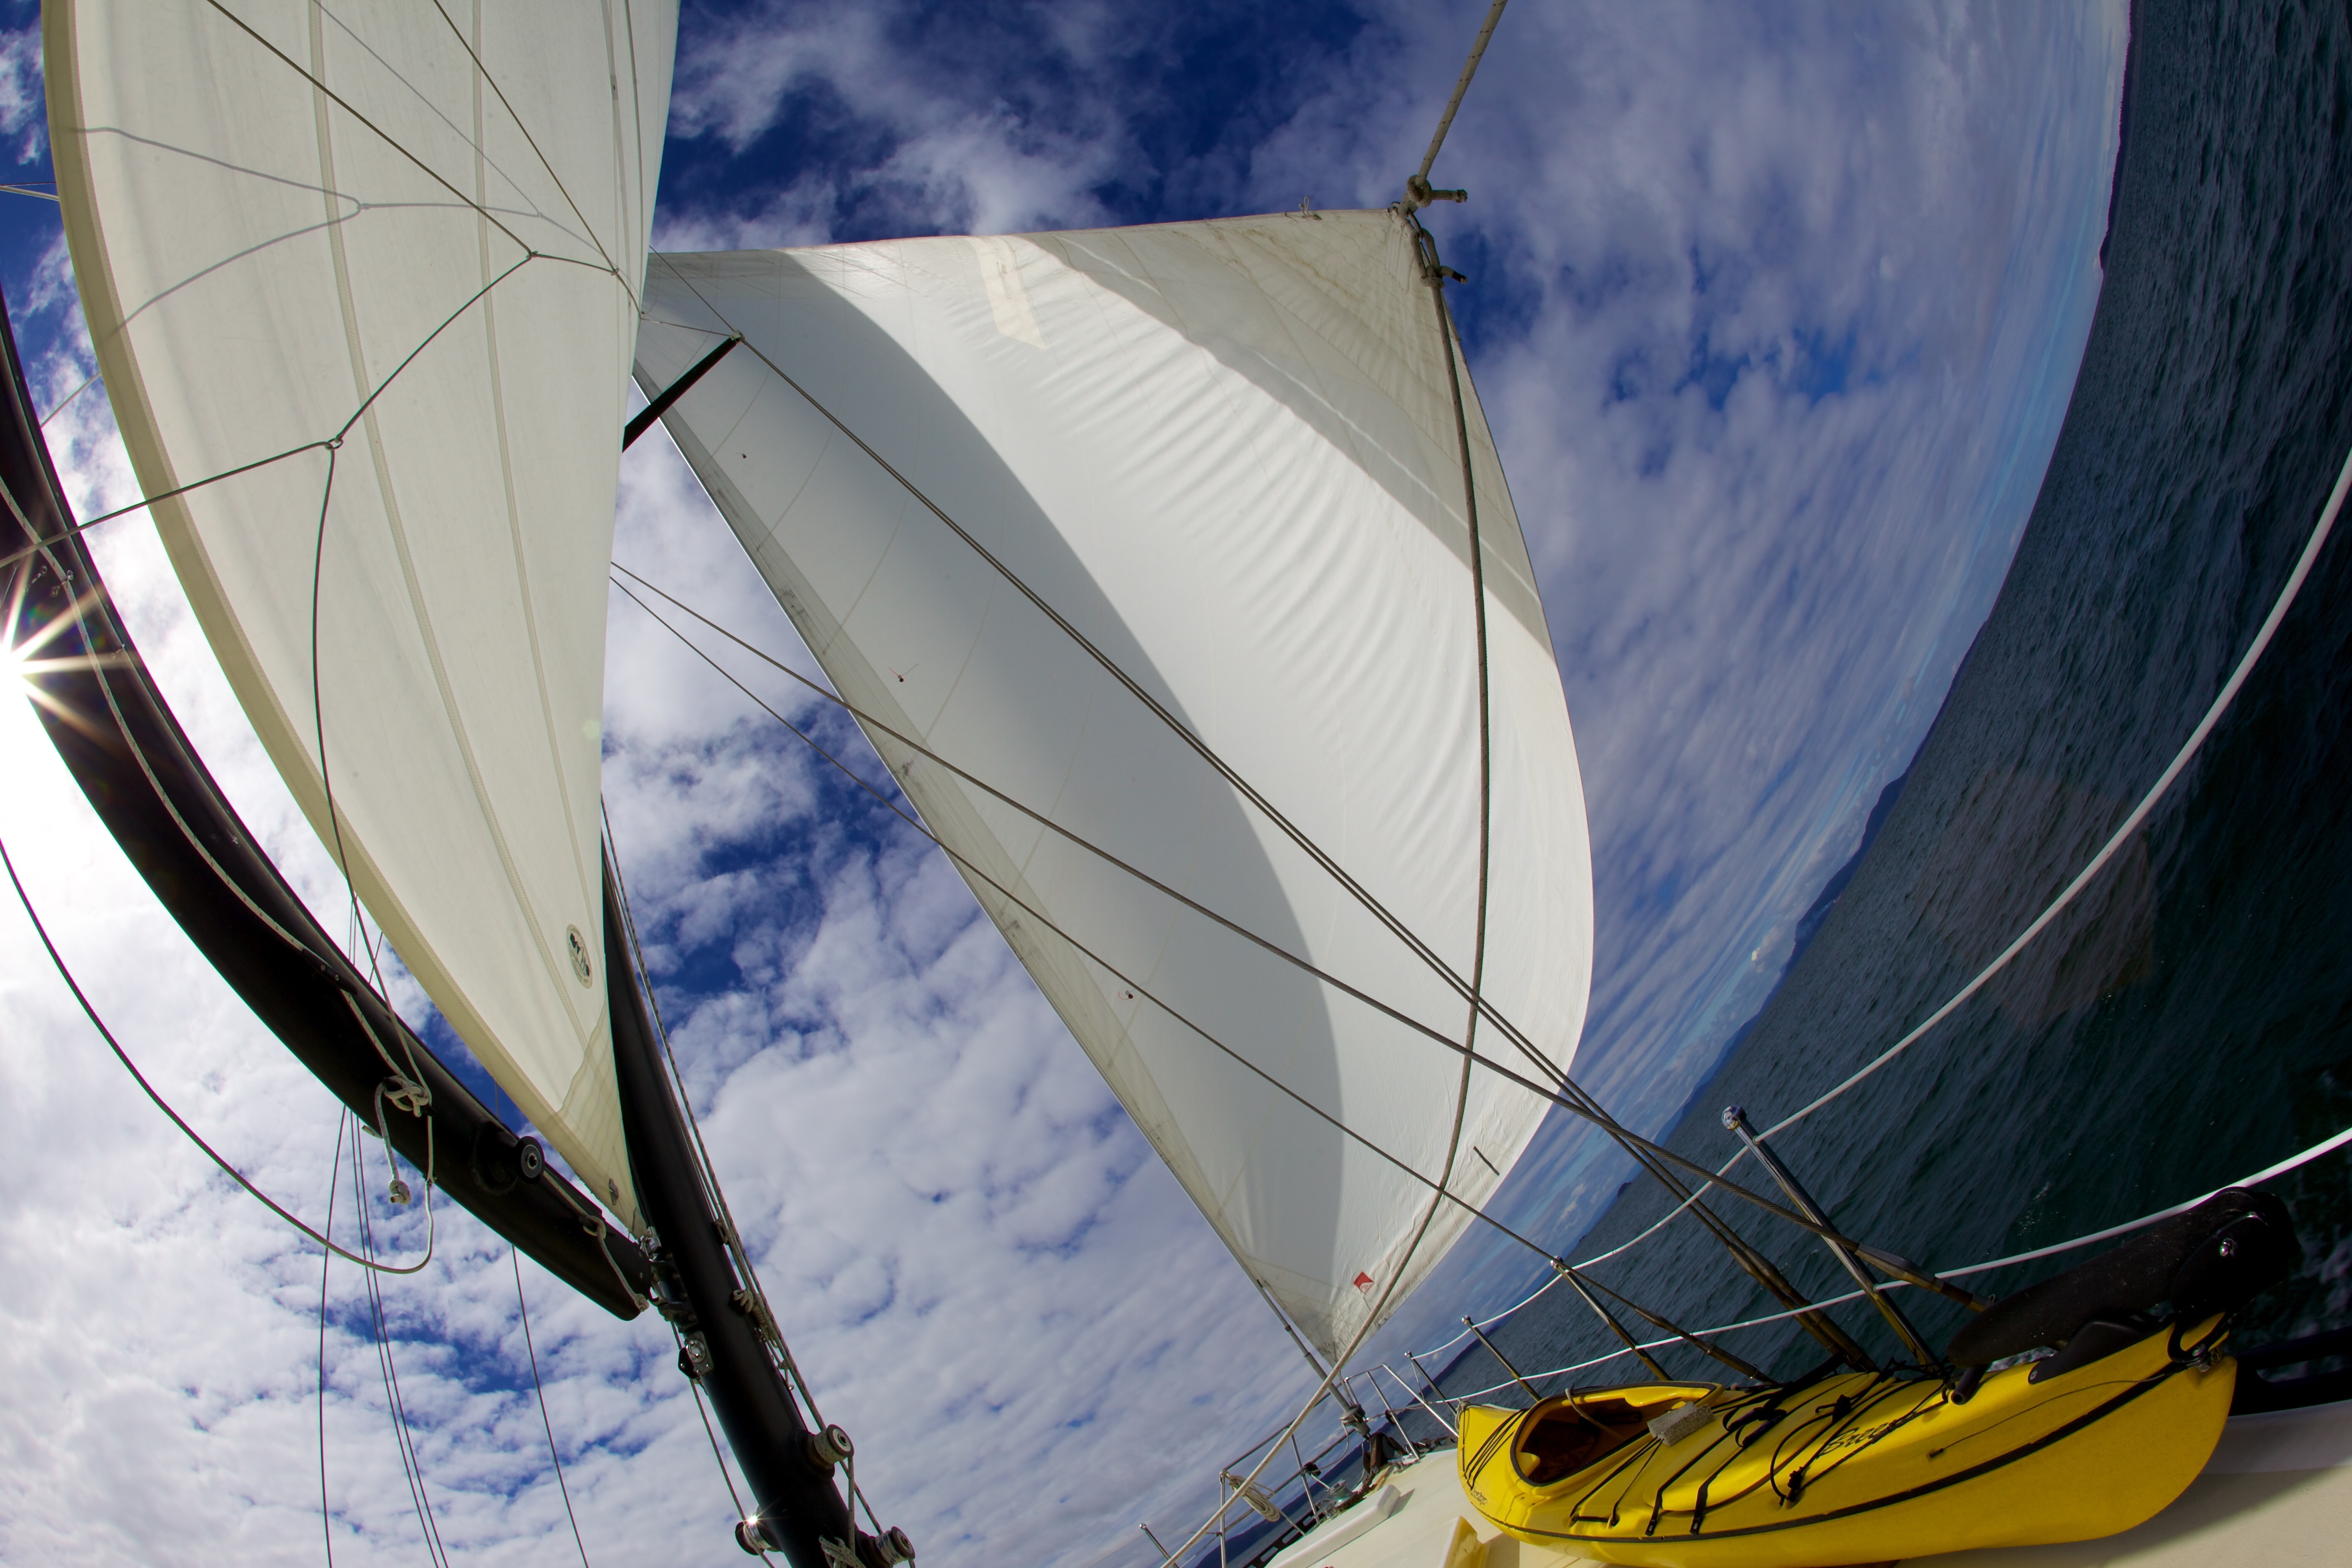
sailing ship, boat, sailboat, vehicle, sail, blue, sailing, watercraft, windsports, ship, mast, wing, reflection, wind